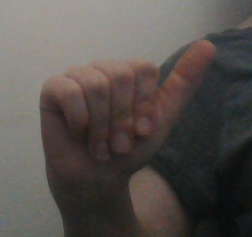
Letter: dhad